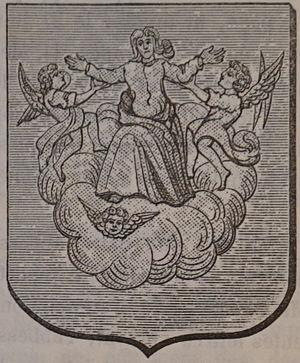
les armes de l'abbaye d'andecy
L'abbaye Notre-Dame d'Andecy est une ancienne abbaye bénédictine, située dans la commune de Baye, dans la Marne.